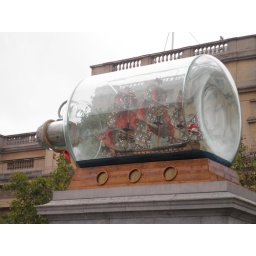
trafalgar square 2010: ship in a bottle